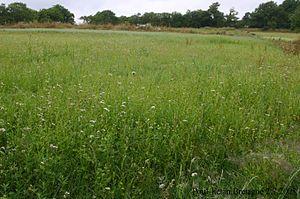
La pullulation des campagnols est un exemple d'augmentation rapide du nombre de micro-mammifères herbivores dans des prairies ou dans des champs cultivés.